Fabrizio Miccoli

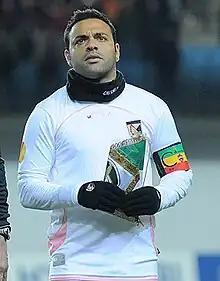
Miccoli playing for Palermo in 2010

Fabrizio Miccoli (born on 27 June 1979) is an Italian former professional footballer who played as a forward.